Harvard Classics

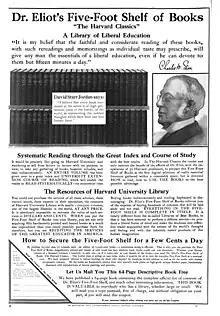
Example advertisement for The Harvard Classics showing mail-in coupon, p.2, "Collier's", November 19, 1910

The idea of the Harvard Classics was presented in speeches by then President Charles W. Eliot of Harvard University. Several years prior to 1909, Eliot gave a speech in which he remarked that a three-foot shelf would be sufficient to hold enough books to give a liberal education to anyone who would read them with devotion. He was inundated with requests for the list of those book titles that would fill the three-foot shelf. After many attempts to support his initial claim, he decided that the shelf would need to be lengthened to five feet - but a definitive list of works was not declared. A well-known publisher, Peter Fenelon Collier and his son, Robert J. Collier, saw a financial opportunity and asked that Eliot make good on his statement by selecting 50 volumes (400 to 500 pages each). Collier representatives proposed the name for the series as either "The Harvard Library" or "The Harvard Classics" pending approval by Harvard University. The proposal, presented to the President and Fellows of Harvard College, was unanimously approved as a useful undertaking from an educational point of view.